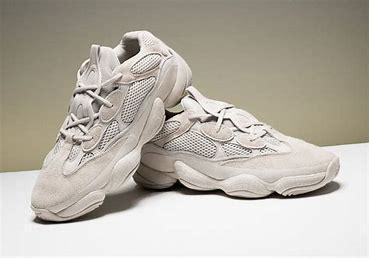
Brand: Adidas
Model: Yeezy 500